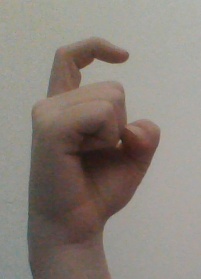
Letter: ra